Describe the emotion expressed in this image:  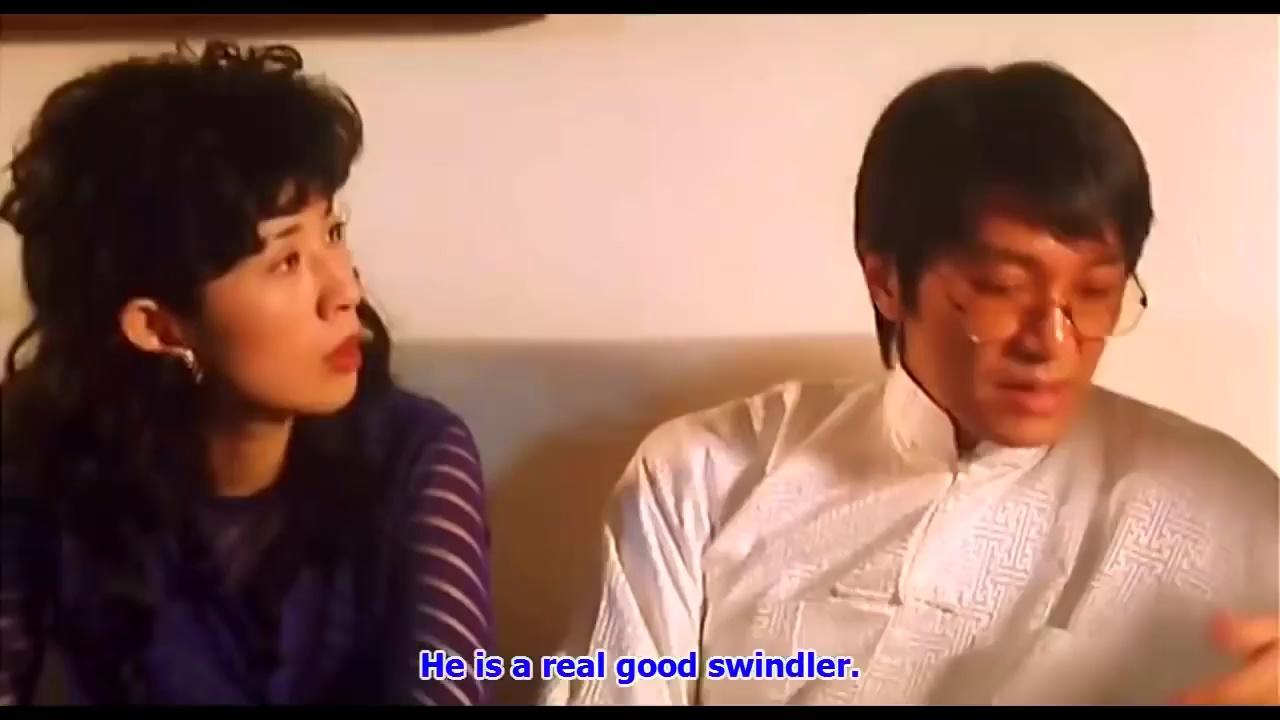
This person displays Suffering, valence and arousal with low intensity.